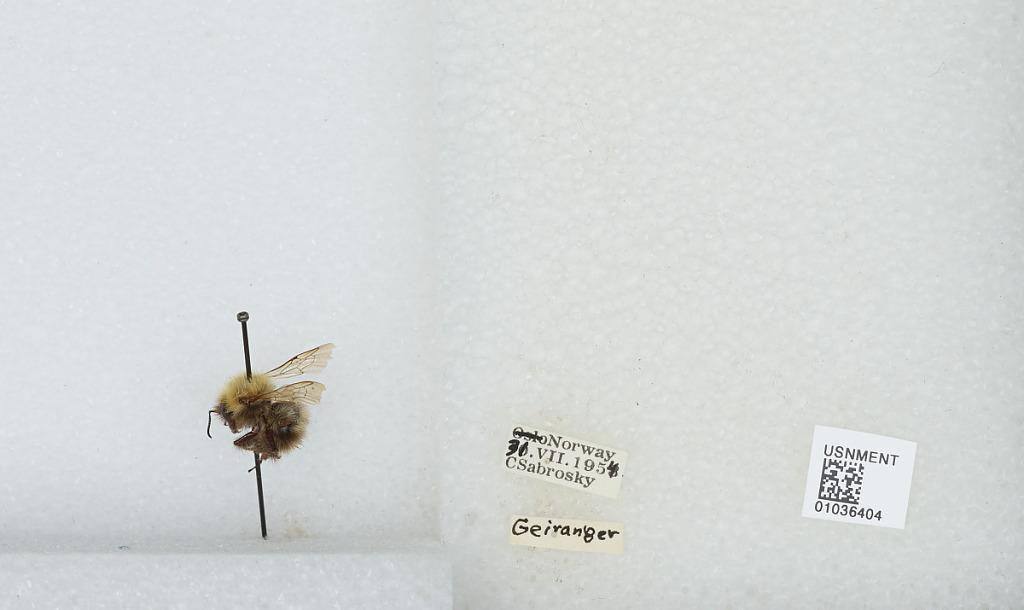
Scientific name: Bombus (Thoracobombus) pascuorum (Scopoli)
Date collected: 1954-7-31
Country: Norway
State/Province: Møre og Romsdal
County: Stranda
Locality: Geiranger
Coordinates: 62.1019, 7.2072